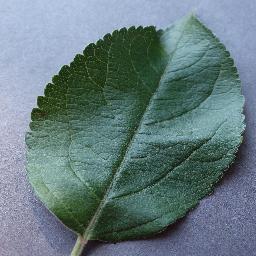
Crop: apple
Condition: healthy